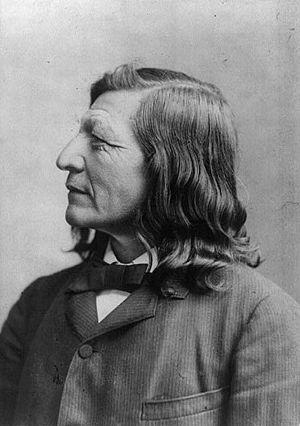
Luther Standing Bear est un chef amérindien des Sioux oglalas né en 1863 ou 1868 et mort le 19 février 1939. Également écrivain, éducateur et acteur, il est au début du XXᵉ siècle l'un des défenseurs de la culture sioux les plus connus.